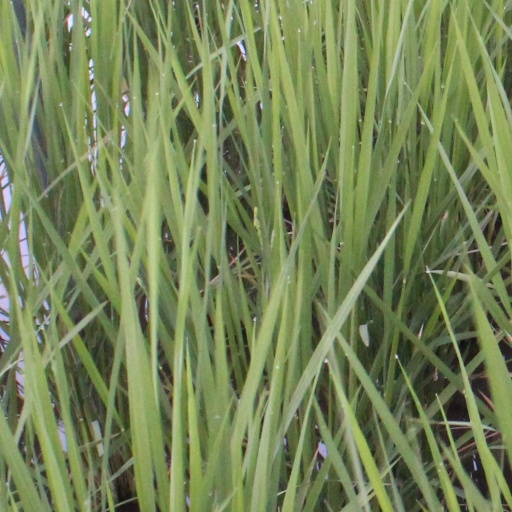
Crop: rice